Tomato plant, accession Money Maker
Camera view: horizontal (90 deg, fisheye); turntable rotation: 60 degrees
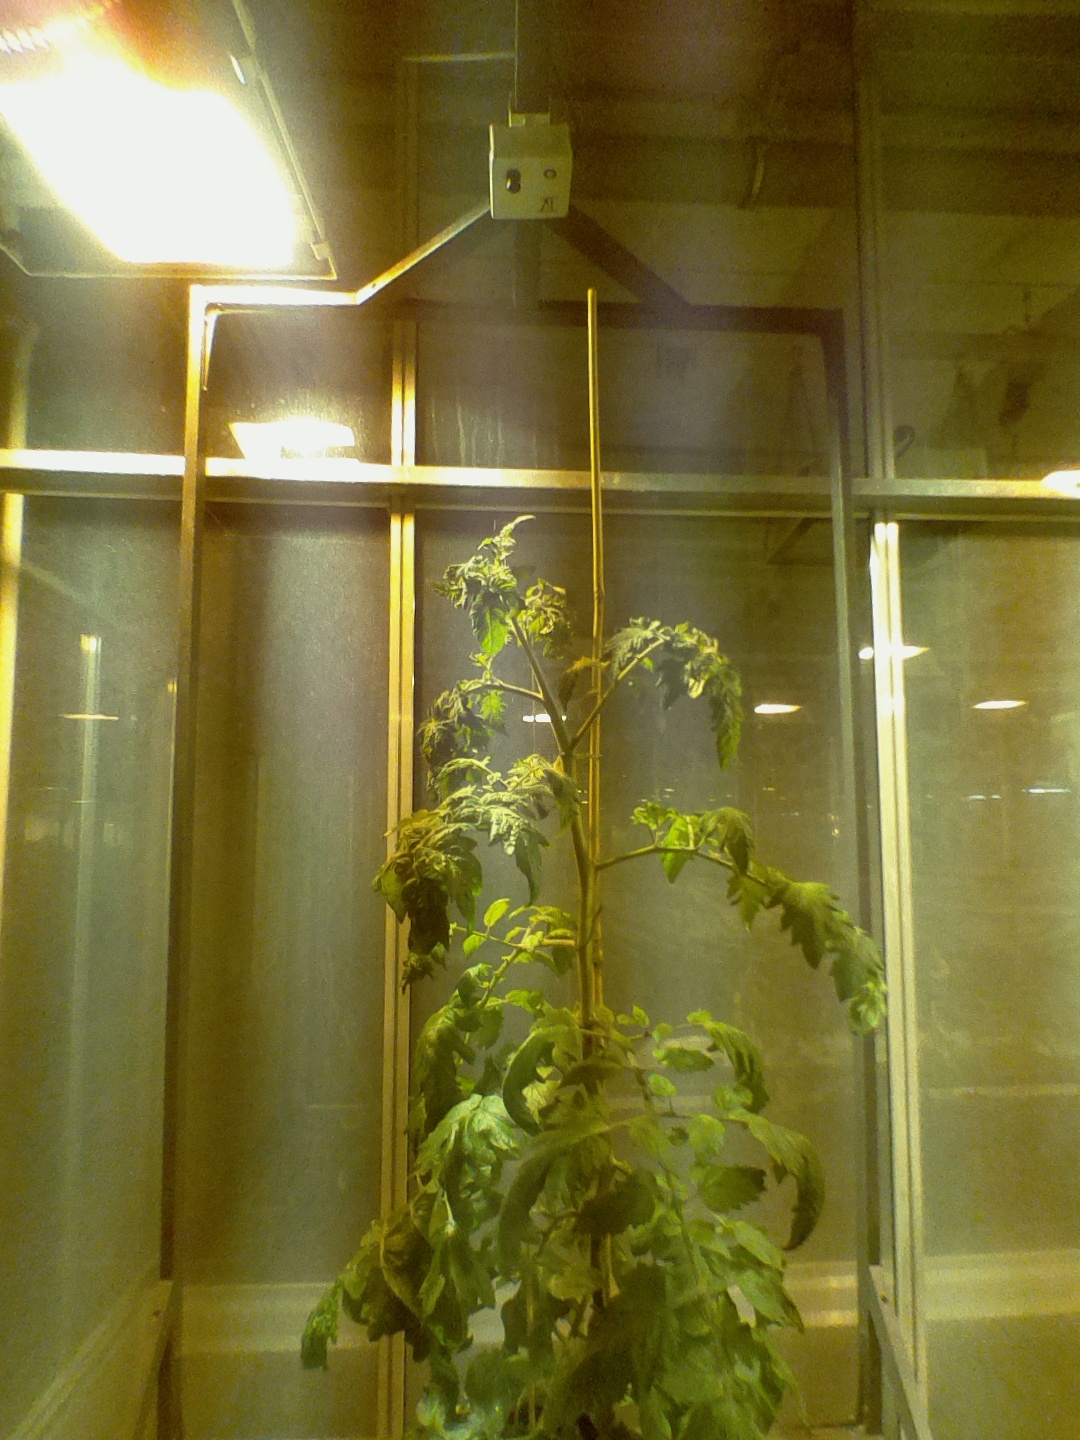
BBCH growth stage 69: End of flowering, 90%-100% of flowers open, more petals falling